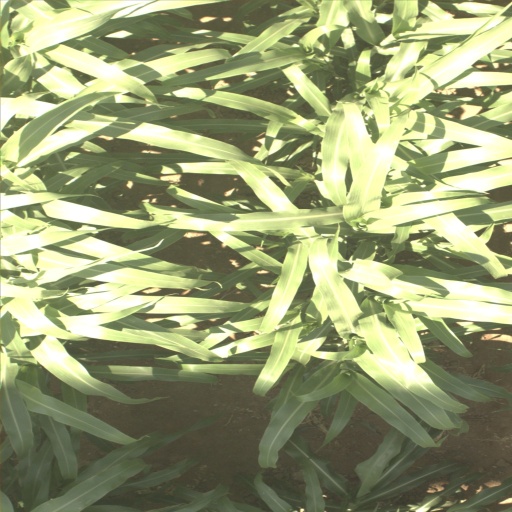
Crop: sorghum